V. P. Singh

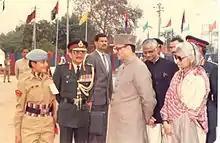
V. P. Singh and his wife Sita Kumari with NCC cadet D. Roopa.

In 1992, Singh was the first to propose the name of the future President KR Narayanan as a (eventually successful) candidate for vice president. Later the same year in December, he led his followers to Ayodhya to oppose the Karseva proposed by LK Advani, and was arrested before he could reach the site; the Masjid was demolished by the Karsevaks a few days later. In 1996, the Congress party lost the general elections and Singh was the natural choice of the winning United Front (Singh was one of the forces behind the broad United Front coalition) for the post of Prime Minister. But he declined the offer made to him by communist veteran Jyoti Basu, Bihar strongman Lalu Prasad Yadav and almost all leaders of the Janata family.